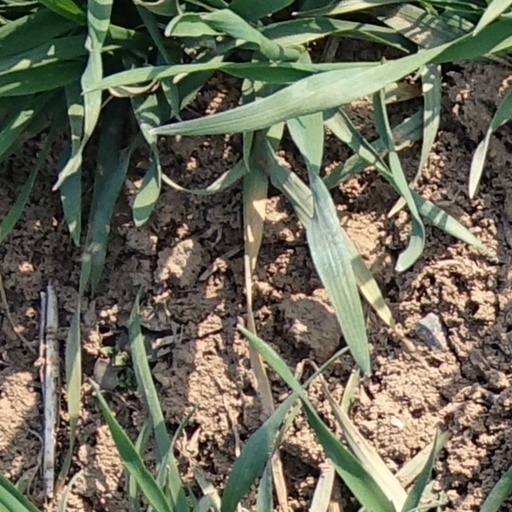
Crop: wheat